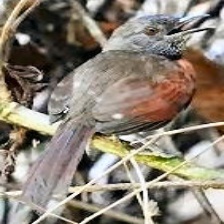
Species: BLACK THROATED HUET
Scientific name: PTEROPTOCHOS TARNII